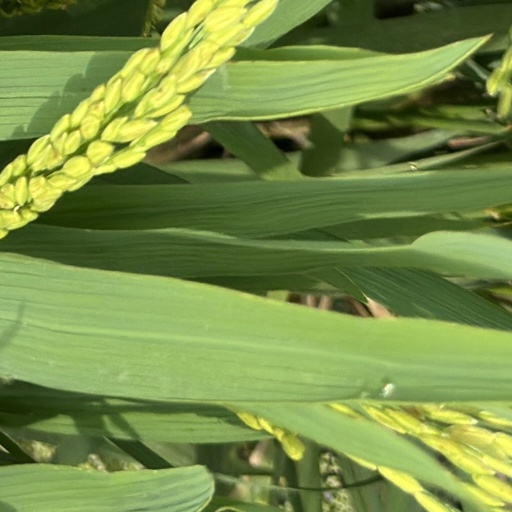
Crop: rice